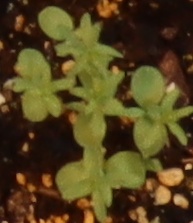
Label: Flax